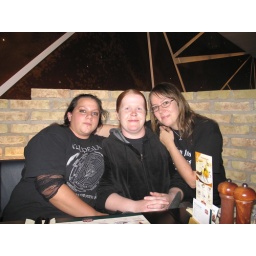
The girls in black